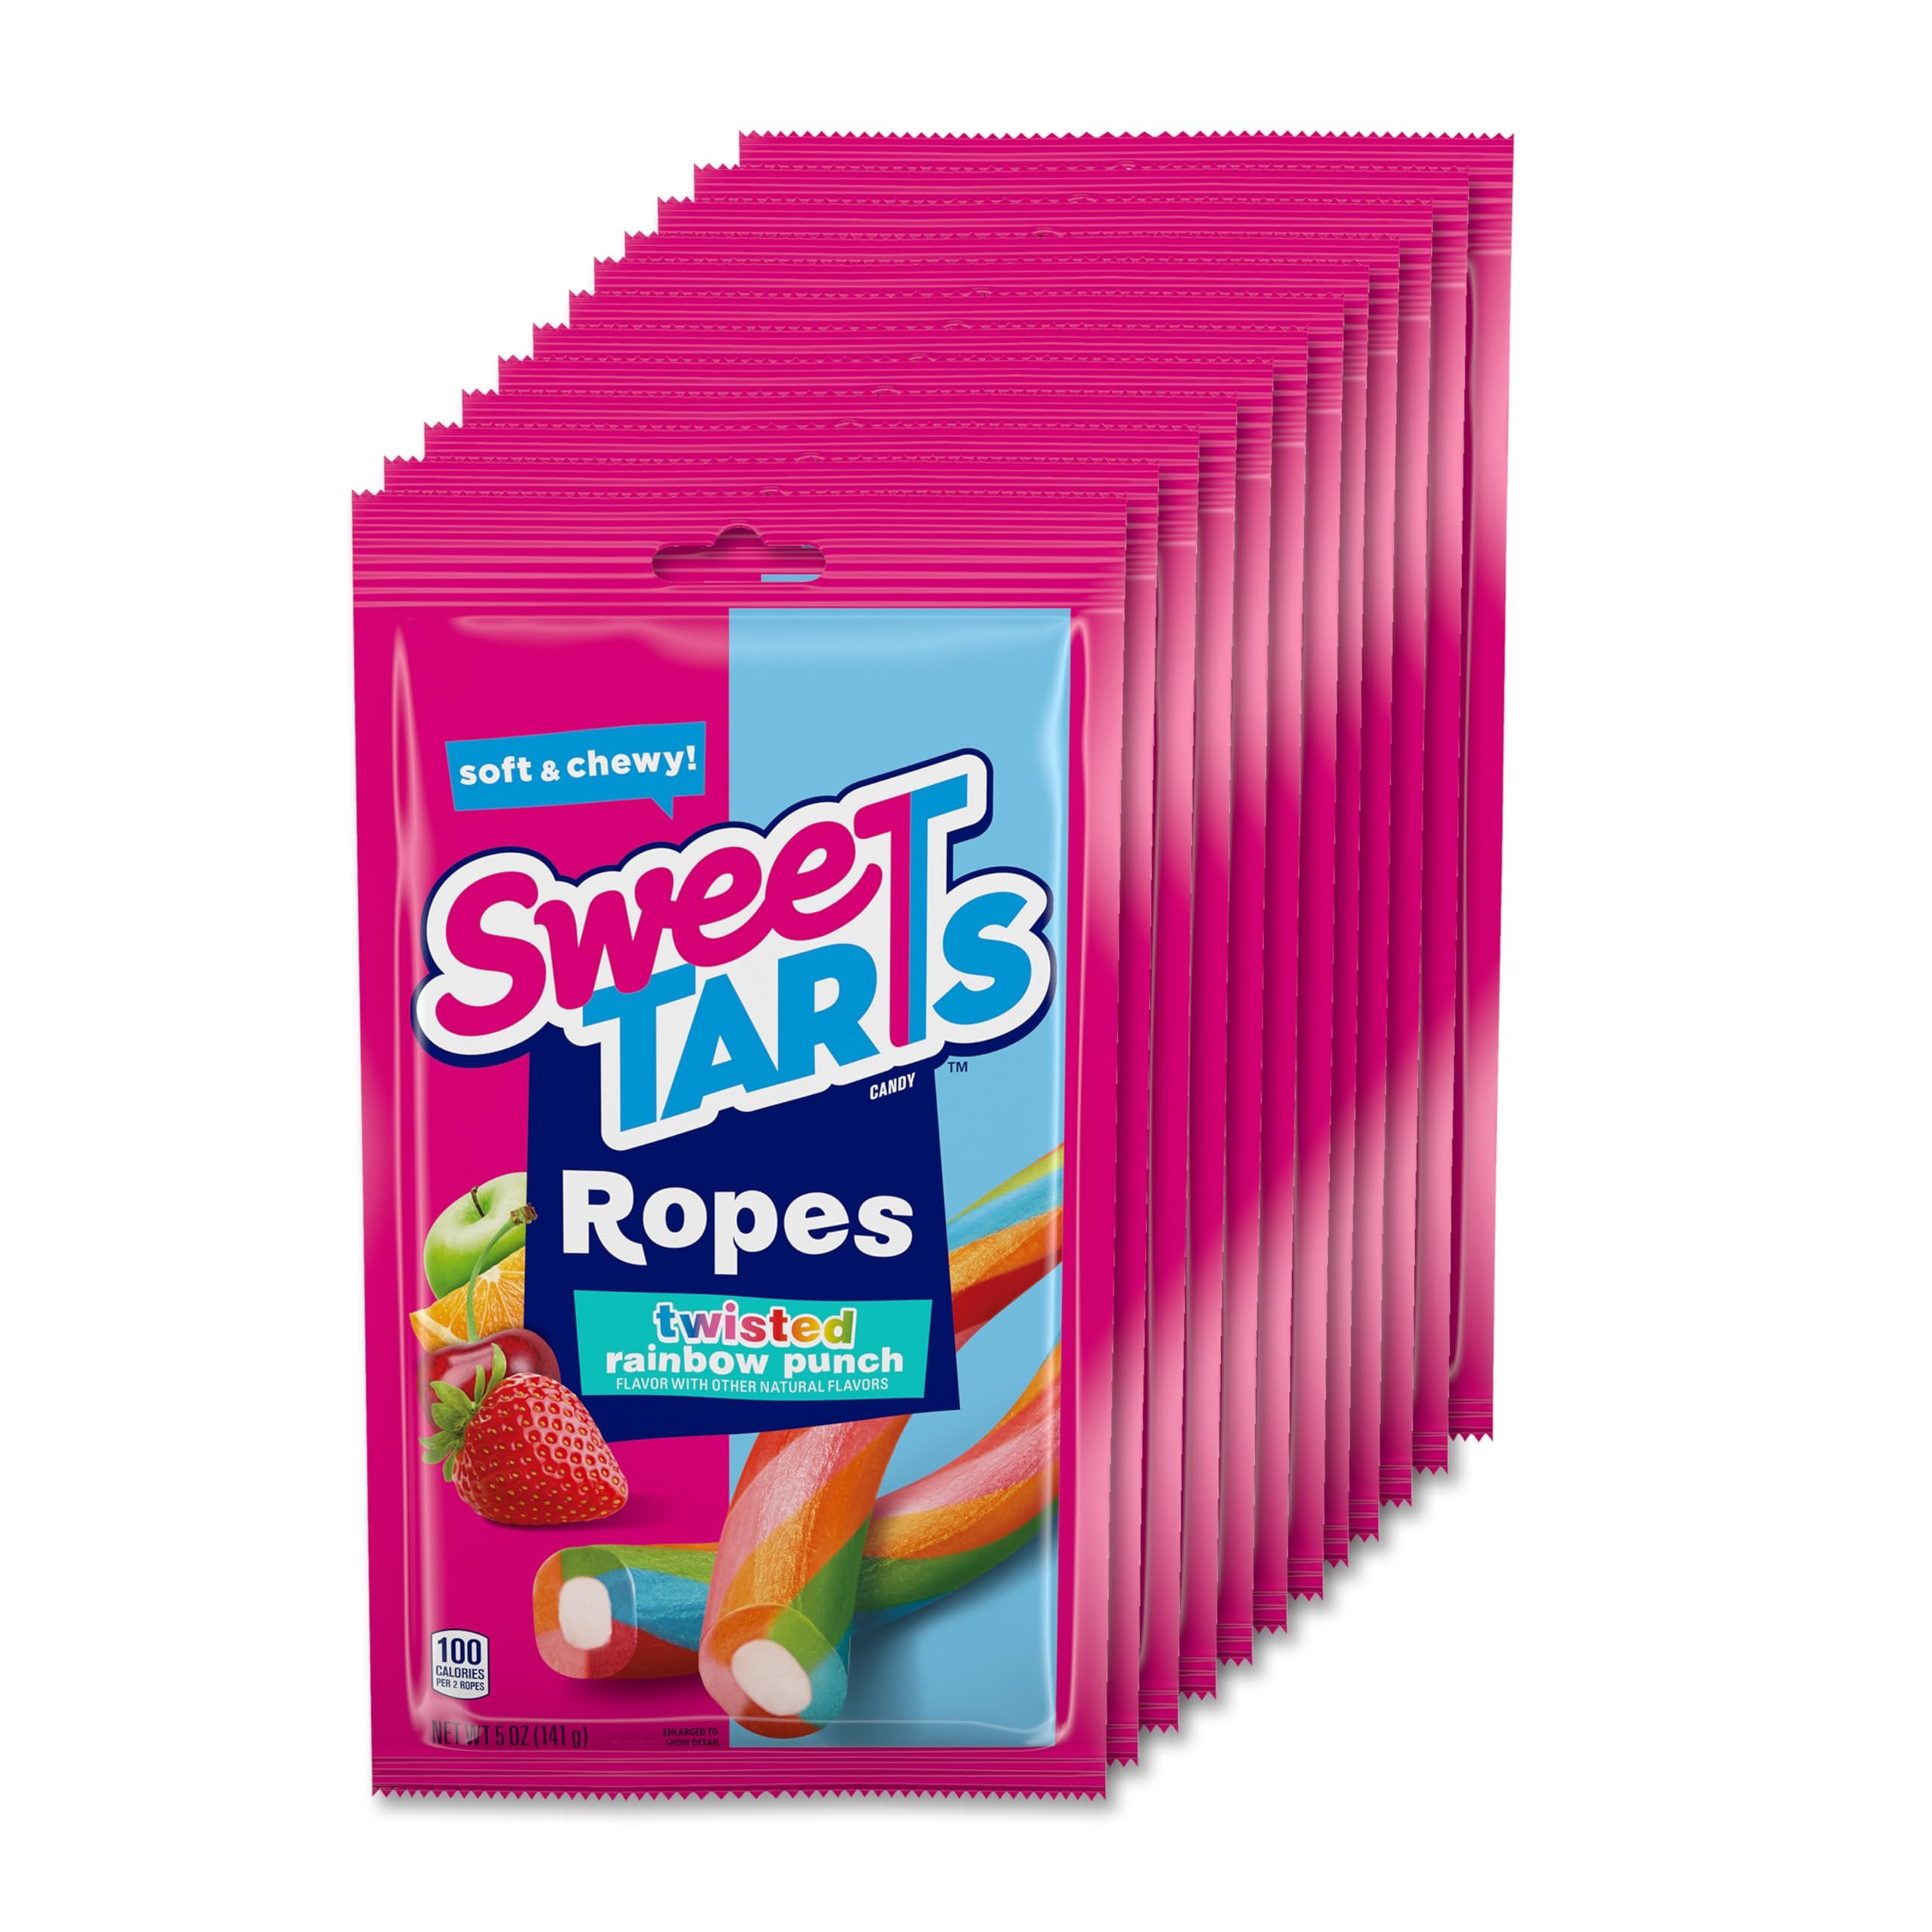
Item Name: SweeTARTS Twisted Rainbow Ropes, 5 oz Bag
Bullet Point 1: PACKED AND PUNCHED WITH FLAVOR: Twisted Rainbow Punch SweeTARTS Ropes are sure to leave you tongue tied with its twisty, fruity punch candy flavor
Bullet Point 2: SOFT & CHEWY: Bite, rip, pull, and chew SweeTART ropes for a fun time between your teeth. SweeTARTS offer a unique candy experience, and this rainbow ribbon candy rope is no different
Bullet Point 3: A TWISTED CANDY TREAT: The flavor fusion of rainbow SweeTARTS ropes twists your tastes buds to beg for more. With a classic SweeTART candy center and twisted fruity punch SweeTART ropes
Bullet Point 4: CHEWY, STRETCHY, TAFFY EXPERIENCE: A twisted take on old fashioned candy, Twisted Rainbow SweeTARTS Ropes are a fun candy experience. Surprise yourself with a soft, tart center and a stretchy, chewy outer layer. Bite off more than you can chew? Never
Bullet Point 5: A TASTE FOR THE DIFFERENT: We’re passionate about candy, & together we can make the world a sweeter place by adding a tangy jolt of excitement into every day with flavor so good we can’t contain it
Value: 60.0
Unit: Ounce

Price: 6.71